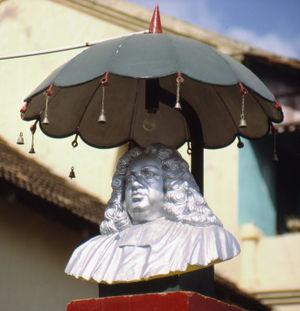
Bartholomäus Ziegenbalg, né le 10 juillet 1682 à Pulsnitz, en Saxe, et mort le 23 février 1719 à Tranquebar en Inde du Sud, fut le premier missionnaire luthérien du Saint-Empire en Inde. Il est le premier traducteur du Nouveau Testament en langue tamoule et le fondateur de l'église évangélique luthérienne tamoule.
Tharangambadi ou Tranquebar est une ville indienne située dans l’État du Tamil Nadu. Elle fut une colonie danoise de 1620 à 1845, date à laquelle elle fut vendue au Royaume-Uni.